2002 United States Grand Prix

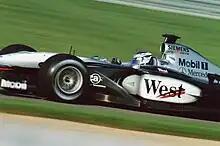

Each driver was allowed twelve laps during Saturday's one-hour qualifying session, with starting positions determined by the drivers' quickest laps. During this session, the 107% rule was in effect, requiring each driver to remain within 107% of the quickest lap time in order to qualify for the race. Qualifying was held in sunny and warm weather, and track conditions improved, resulting in a 20-minute wait for participants to drive on a good circuit. Michael Schumacher won his sixth pole position of the season and 49th of his career after setting a new track lap record of 1:10.790 on his second quick lap. He aborted his first quick lap after locking his tyres and going onto grass, and believed he could have gone faster had he not had to slow for yellow flags for Alex Yoong's abandoned Minardi car. Schumacher was joined on the front row by teammate Barrichello, who was nearly 0.3 seconds slower after struggling to get his Ferrari properly balanced and making a mistake at turn one on his first run. Coulthard took third from Montoya on his final lap, losing time being late accelerate out of turn 13. Williams teammates Montoya and Ralf Schumacher were fourth and fifth, respectively, owing to car balance issues. Montoya's two errors kept him from lapping faster, while Ralf Schumacher understeered. Räikkönen, sixth, drove the spare McLaren following his crash during practice but had to slow for yellow flags. BAR altered Villeneuve's car on each of his runs, and he took seventh. Trulli, eighth, worked with Renault's engineers to correct his car's balance. Fisichella, ninth, could not extract the maximum performance from his car. Heidfeld locked his brakes on his first run and spun after losing control of his car when braking on the second. He changed his chassis setup again for tenth.